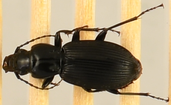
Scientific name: Pterostichus lachrymosus
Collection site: Mountain Lake Biological Station NEON (MLBS), plot MLBS_002